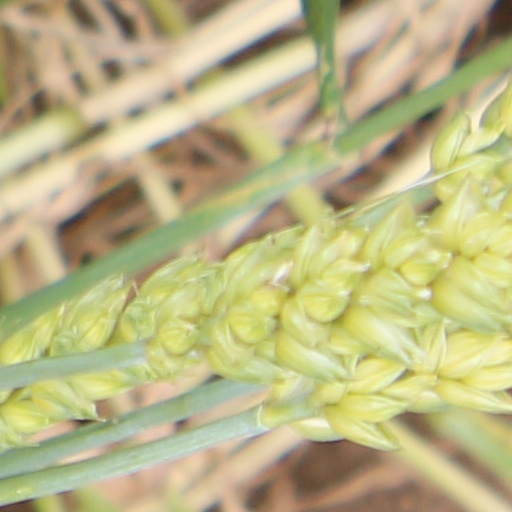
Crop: wheat